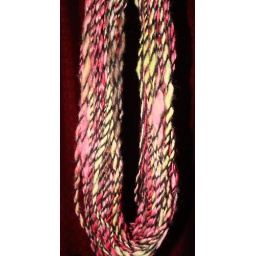
first handspun after blocking with yarn love roving in bayfield apple and Knit Picks Palette black yarn